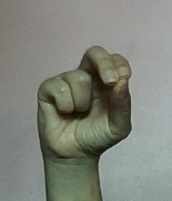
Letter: gaaf